Taher Saifuddin

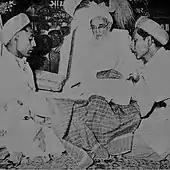
Saifuddin presides over a Rasm-e Saifee Nikah in Jamnagar.

To subsidize costs and facilitate marriages among the close knit Dawoodi Bohra, Saifuddin initiated "Rasm-e Saifee" in Jamnagar and later institutionalised it . "Rasm-e Saifee" is a singular occasion when multiple "Nikah" are solemnized at the hands of the Da'i al-Mutlaq and his representatives. Burhanuddin further organized it under "International Taiyseer al-Nikah Committee" (ITNC), which organizes "Rasm-e Saifee" throughout the year at various "miqaats". Burhanuddin's successor, Mufaddal Saifuddin, continues to uphold the tradition.